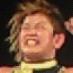
Age: 33